Australia national rugby union team

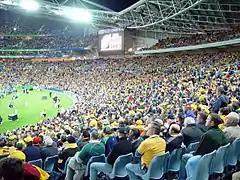
The opening match of the 2003 World Cup at Telstra Stadium.

The Wallabies play at a variety of stadiums around Australia. Some of these include Stadium Australia in Sydney, Lang Park in Brisbane, AAMI Park and Docklands Stadium in Melbourne, and Optus Stadium and nib Stadium in Perth.